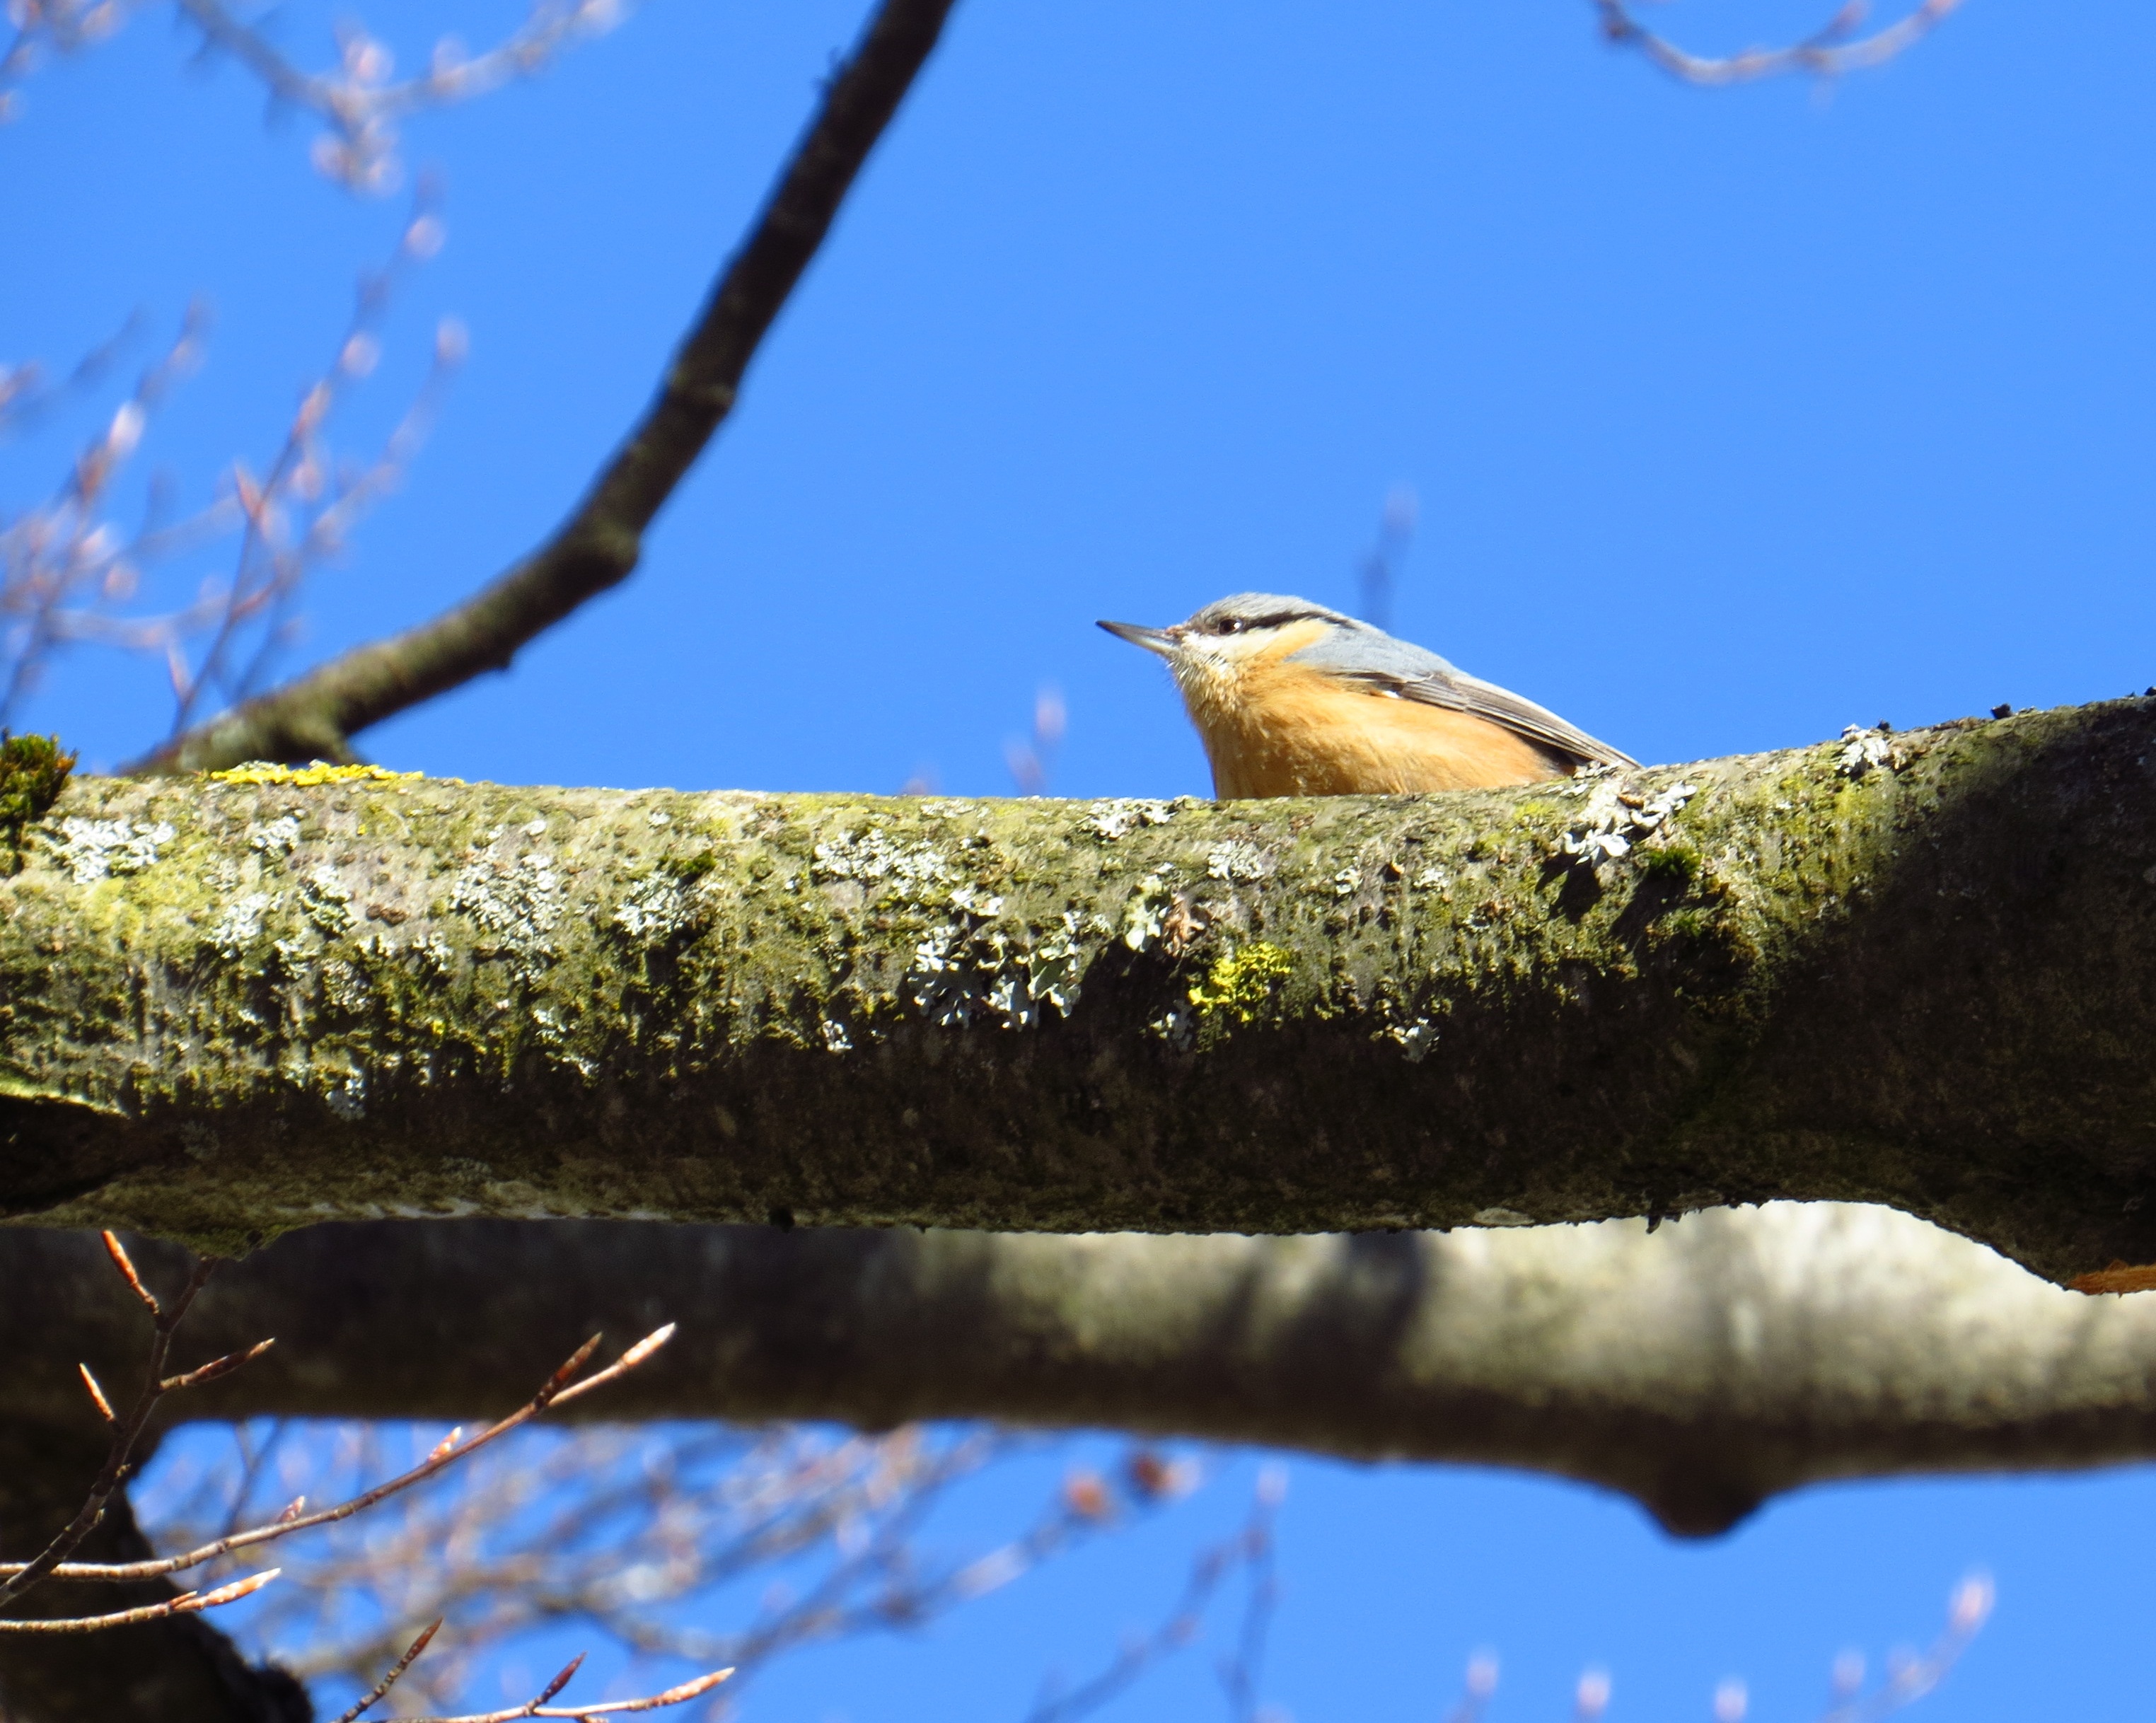
tree, nature, branch, bird, flower, wildlife, reflection, fauna, birds, vertebrate, songbirds, kleiber, perching bird